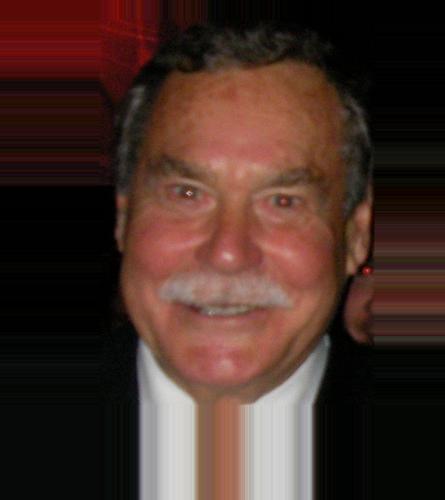
Age: 71